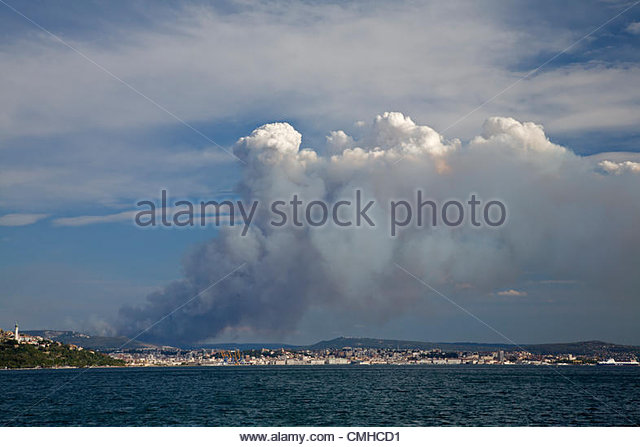
Fire: no
Smoke: yes